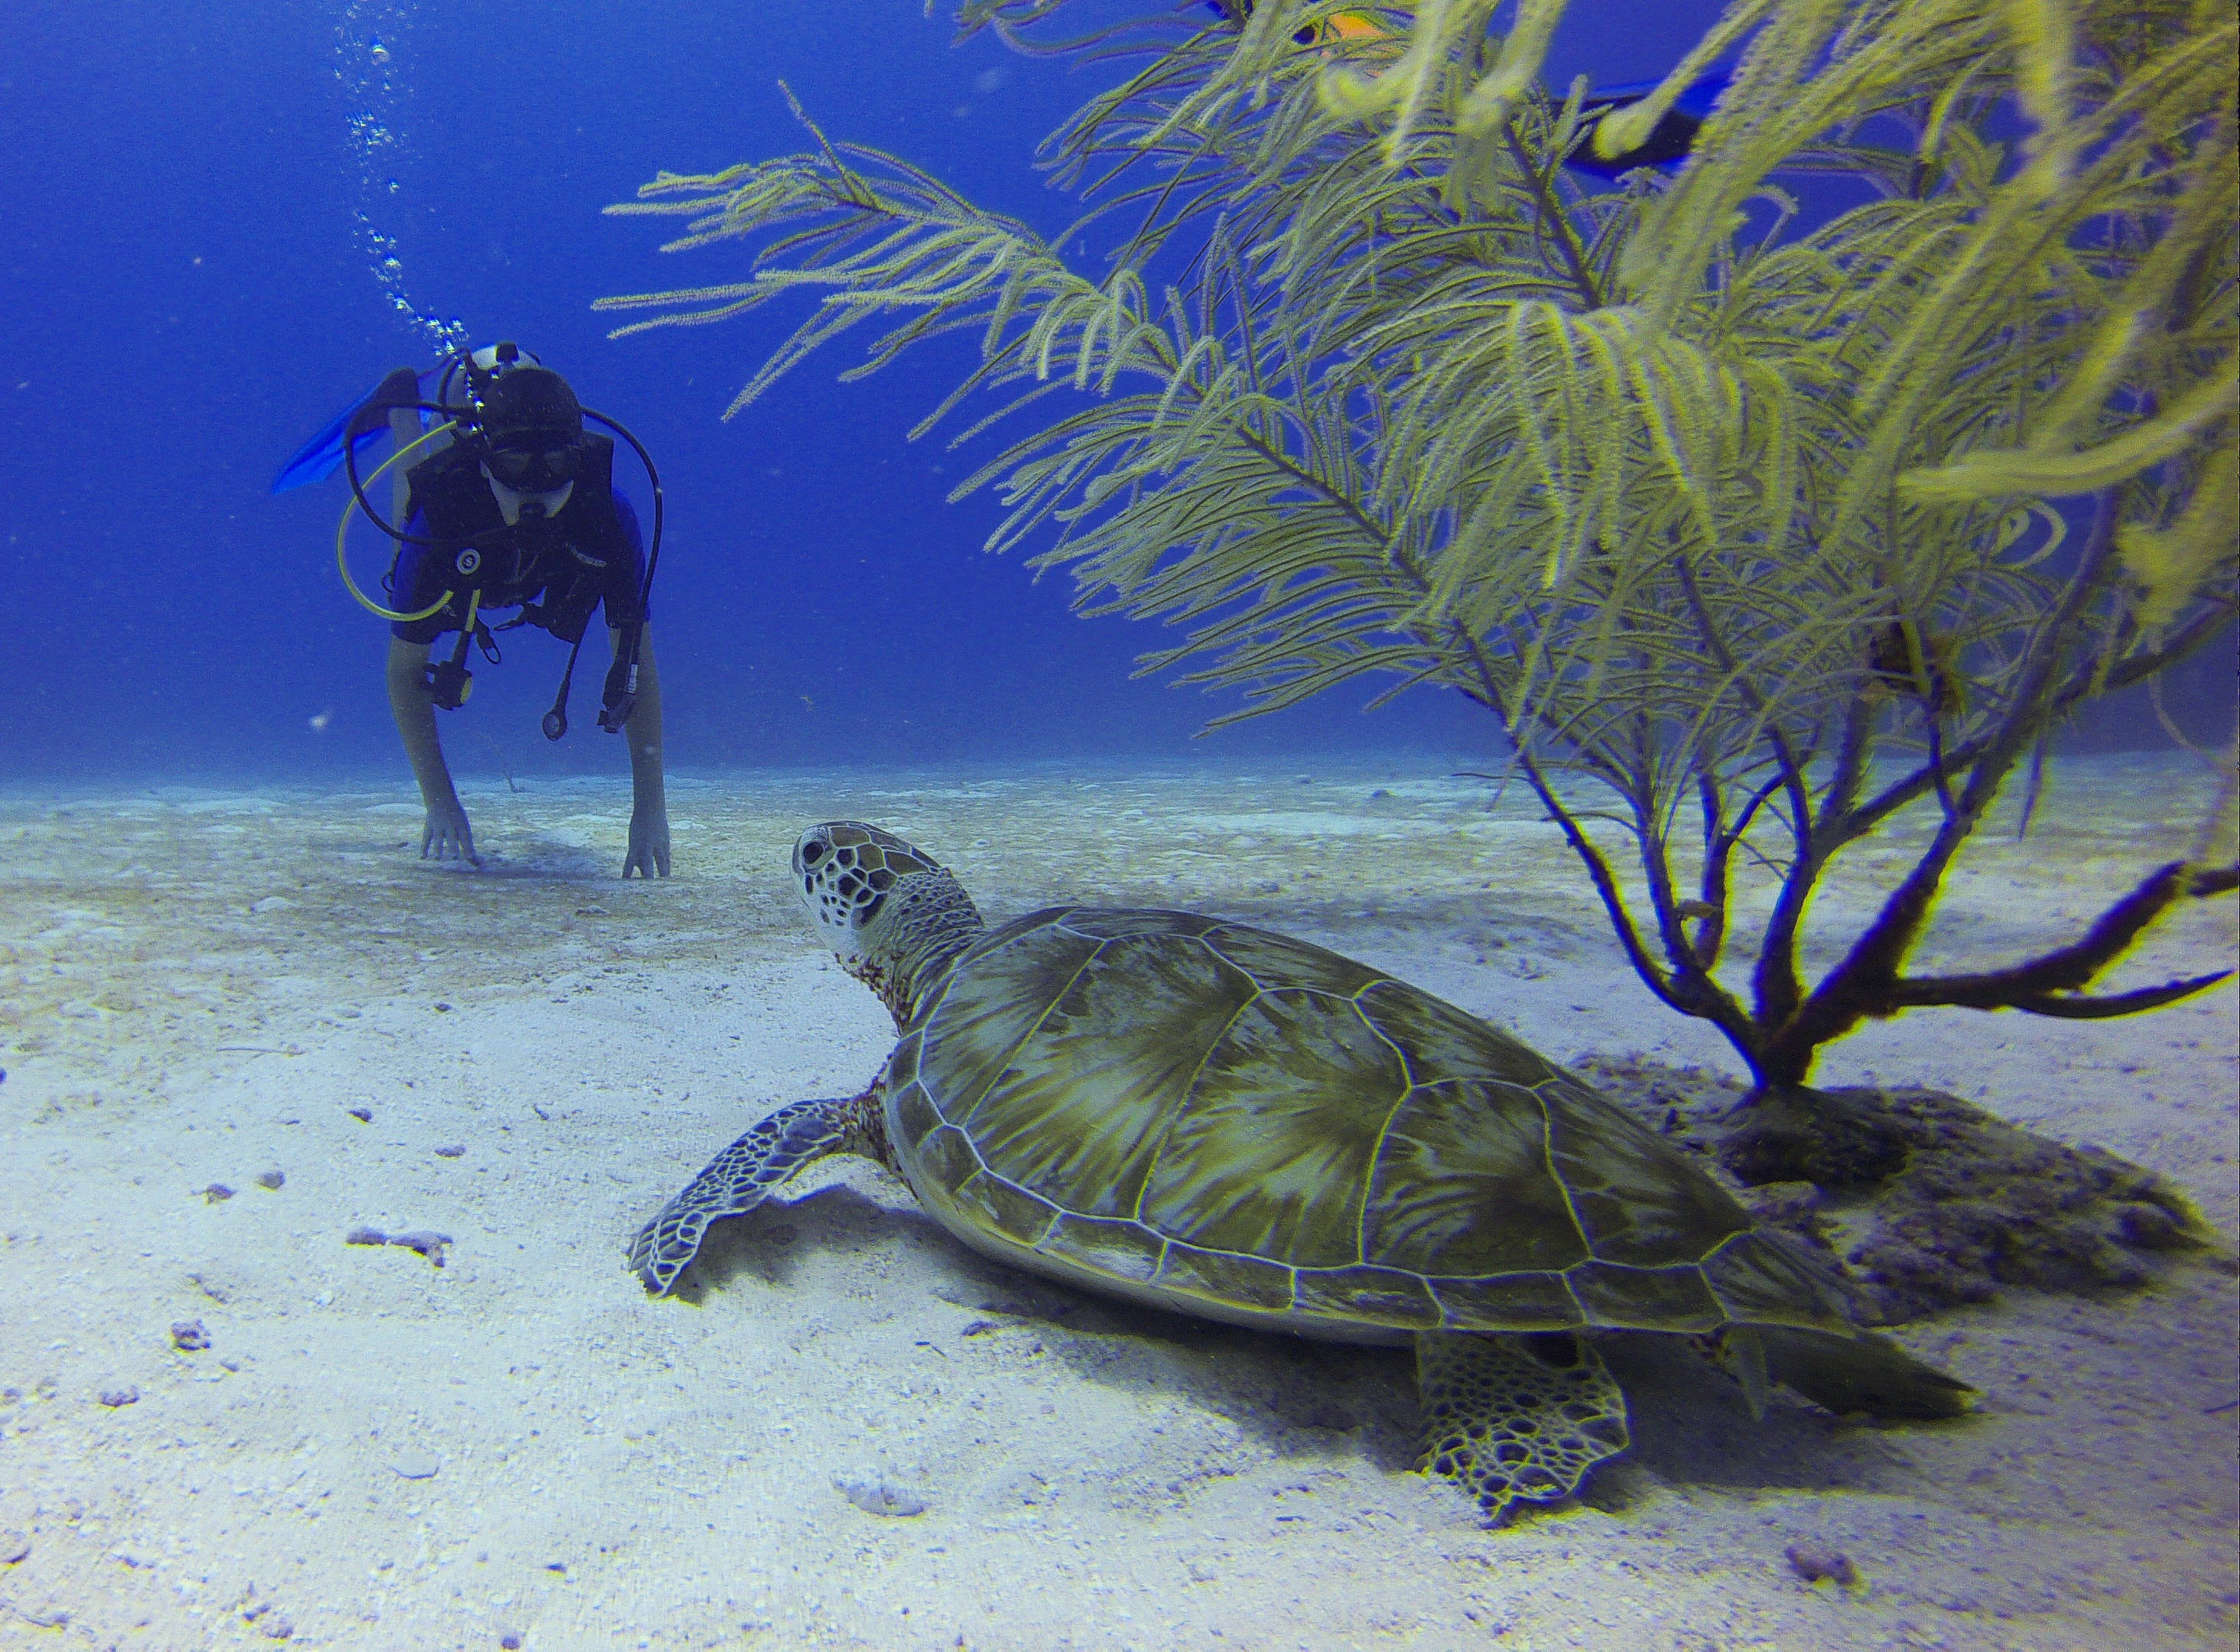
meeting, underwater, biology, turtle, sea turtle, reptile, fauna, coral reef, diver, mexico, vertebrate, organism, scuba diving, loggerhead, marine biology